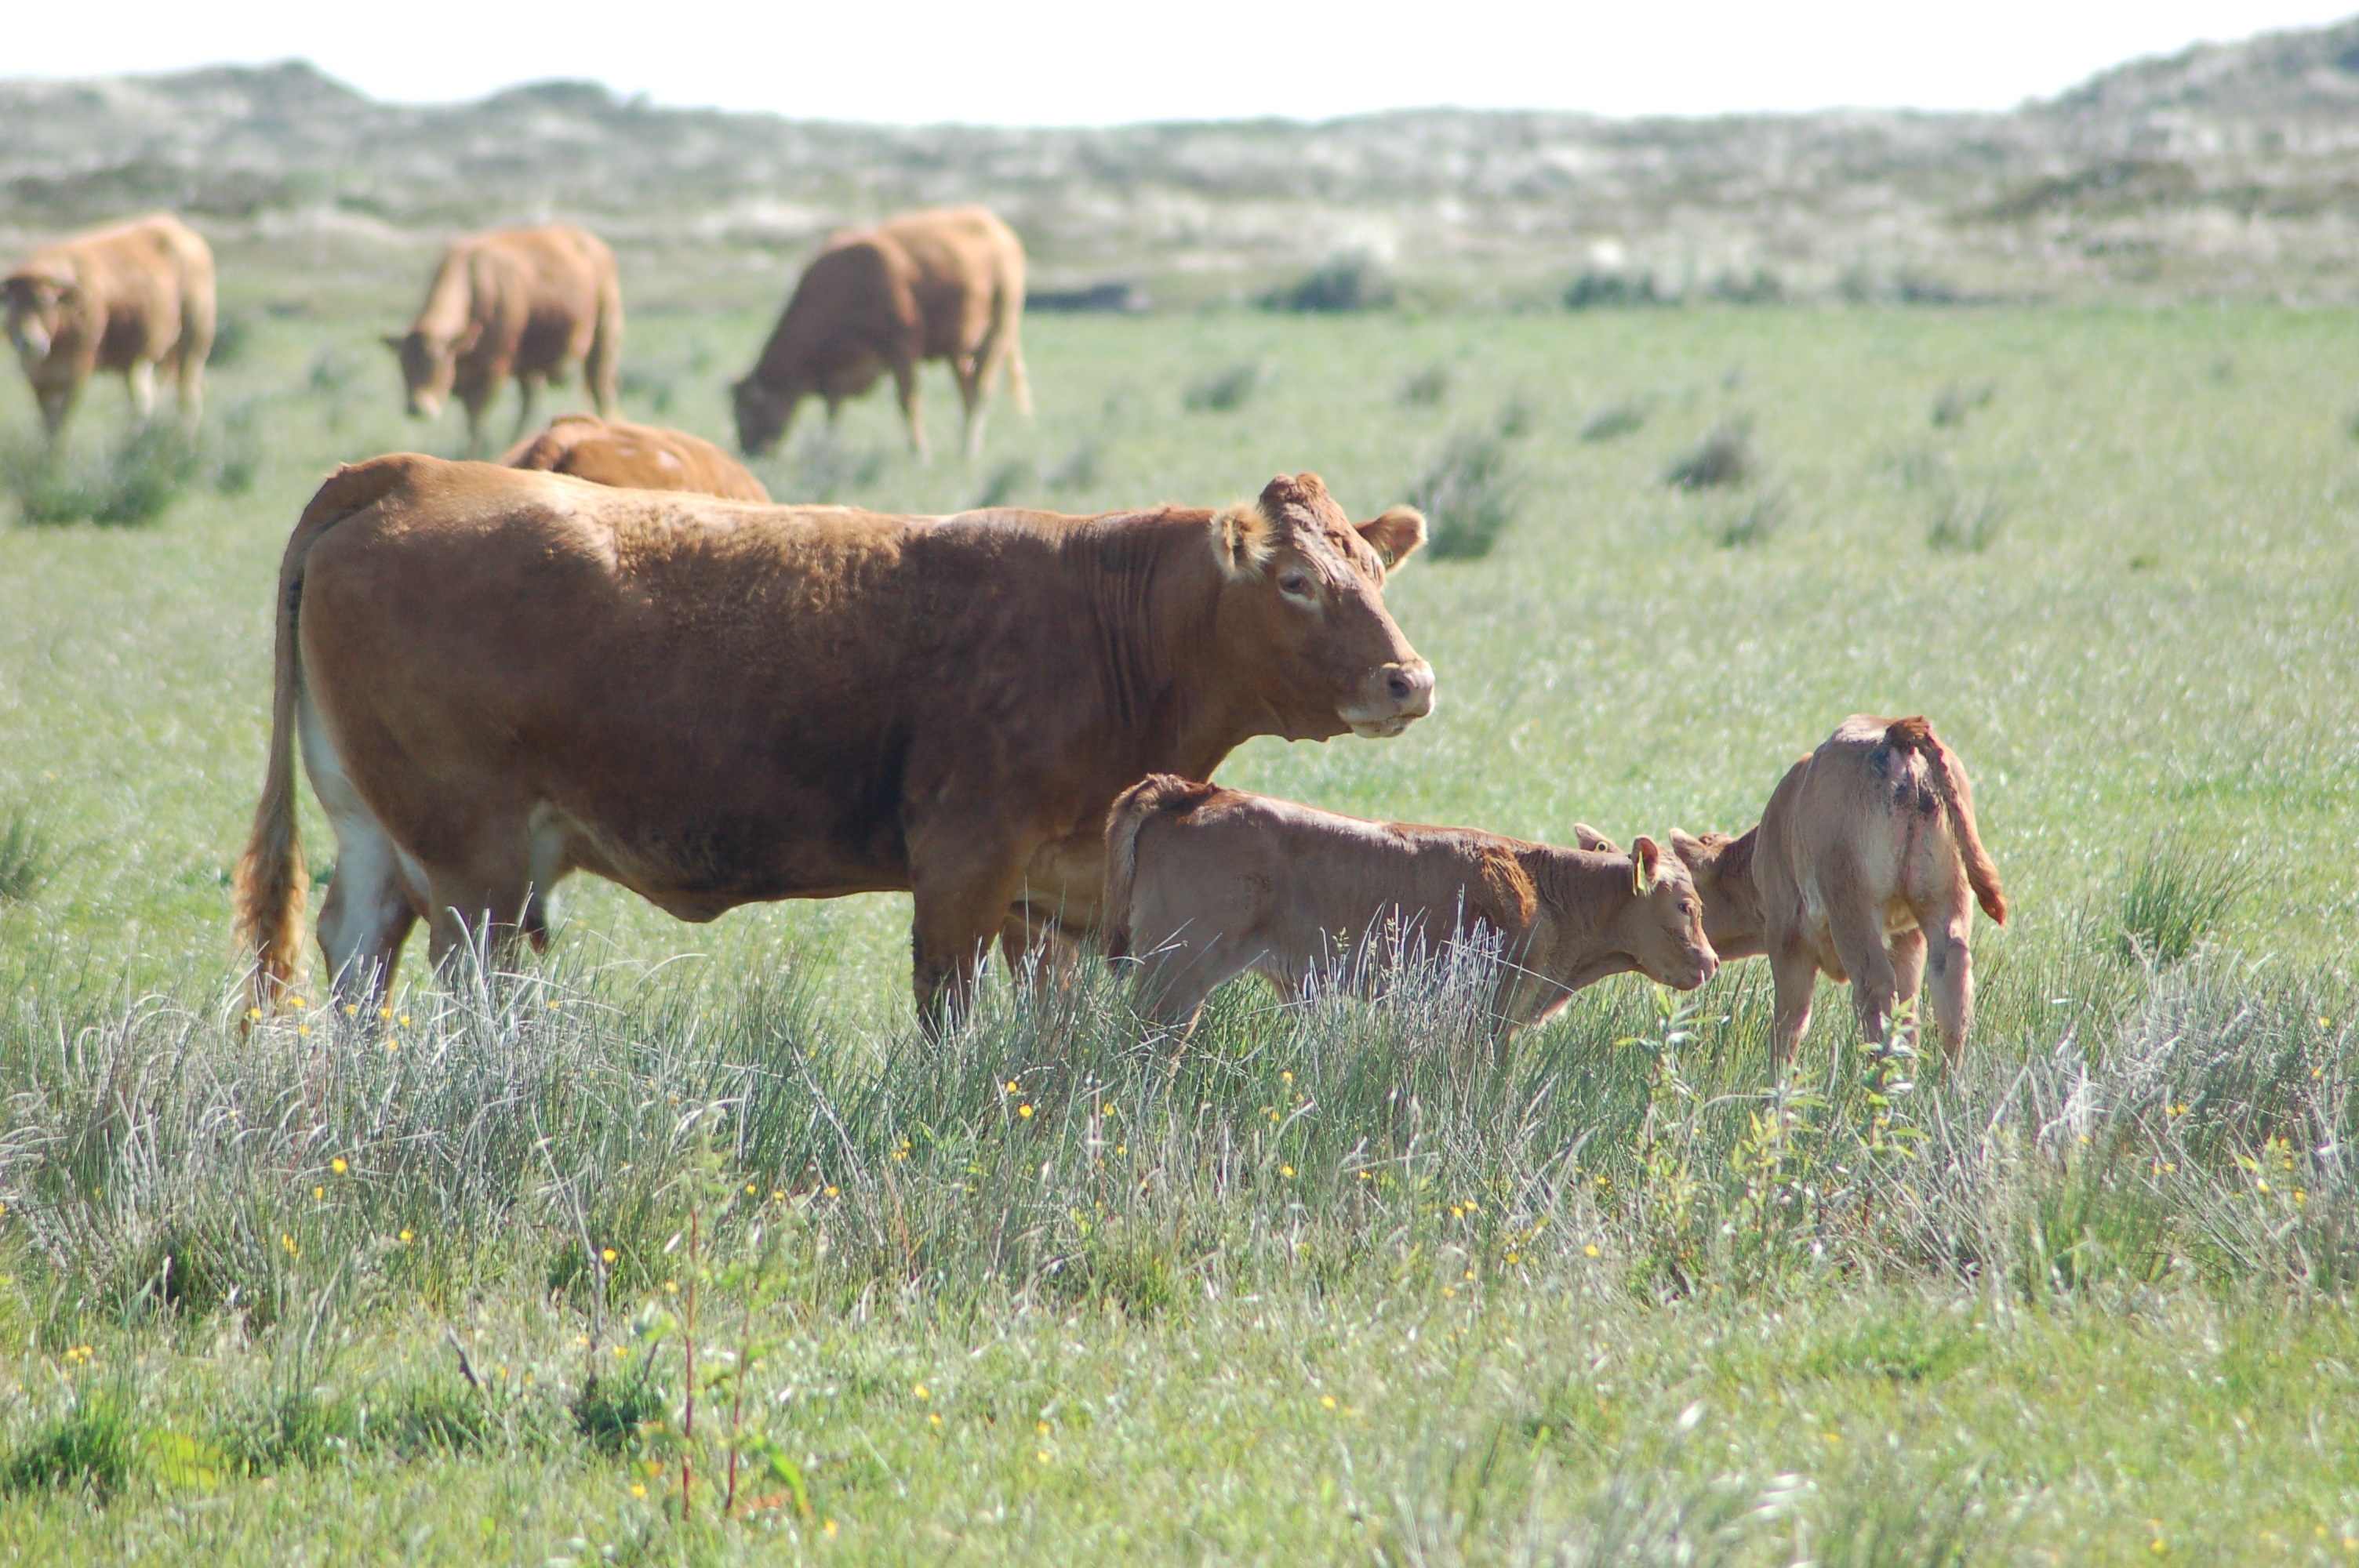
grass, field, meadow, prairie, wildlife, cow, cattle, herd, pasture, grazing, ranch, natural, mammal, fauna, savanna, plain, calf, cows, bull, grassland, mark, habitat, ecosystem, steppe, rural area, eng, natural environment, cattle like mammal